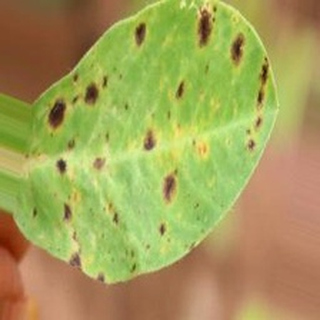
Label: groundnut_late_leaf_spot